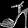
Label: Sandal